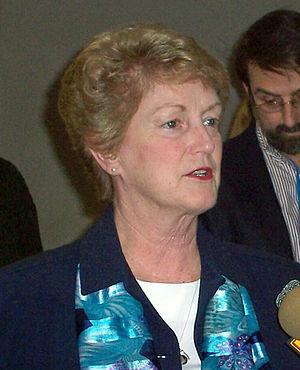
Le gouverneur du Connecticut est le chef de la branche exécutive du gouvernement du Connecticut et le commandant-en-chef des forces militaires.
Mary Jodi Rell, née le 15 novembre 1946 à Norfolk en Virginie, est une femme politique américaine qui fut gouverneur républicaine de l'État du Connecticut de 2004 à 2011. Elle était auparavant lieutenant-gouverneur jusqu'à la démission du gouverneur John G. Rowland, impliqué dans une enquête judiciaire pour corruption. Elle fut en outre la seconde femme gouverneur de l'histoire du Connecticut, après Ella T. Grasso entre 1975 et 1980.